Irish jump racing Champion Jockey

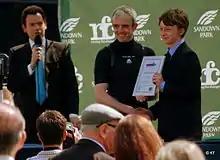
Ruby Walsh (centre), multiple champion jockey, presenting an award to pony racing champion Connor Flint

The Champion Jockey of National Hunt racing in Ireland is the jockey who has ridden the most winning horses during a season. The list below shows the Champion Jockey for each year since 1946. The current champion, as of 2025, is Paul Townend.